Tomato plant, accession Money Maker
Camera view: bottom (45 deg); turntable rotation: 270 degrees
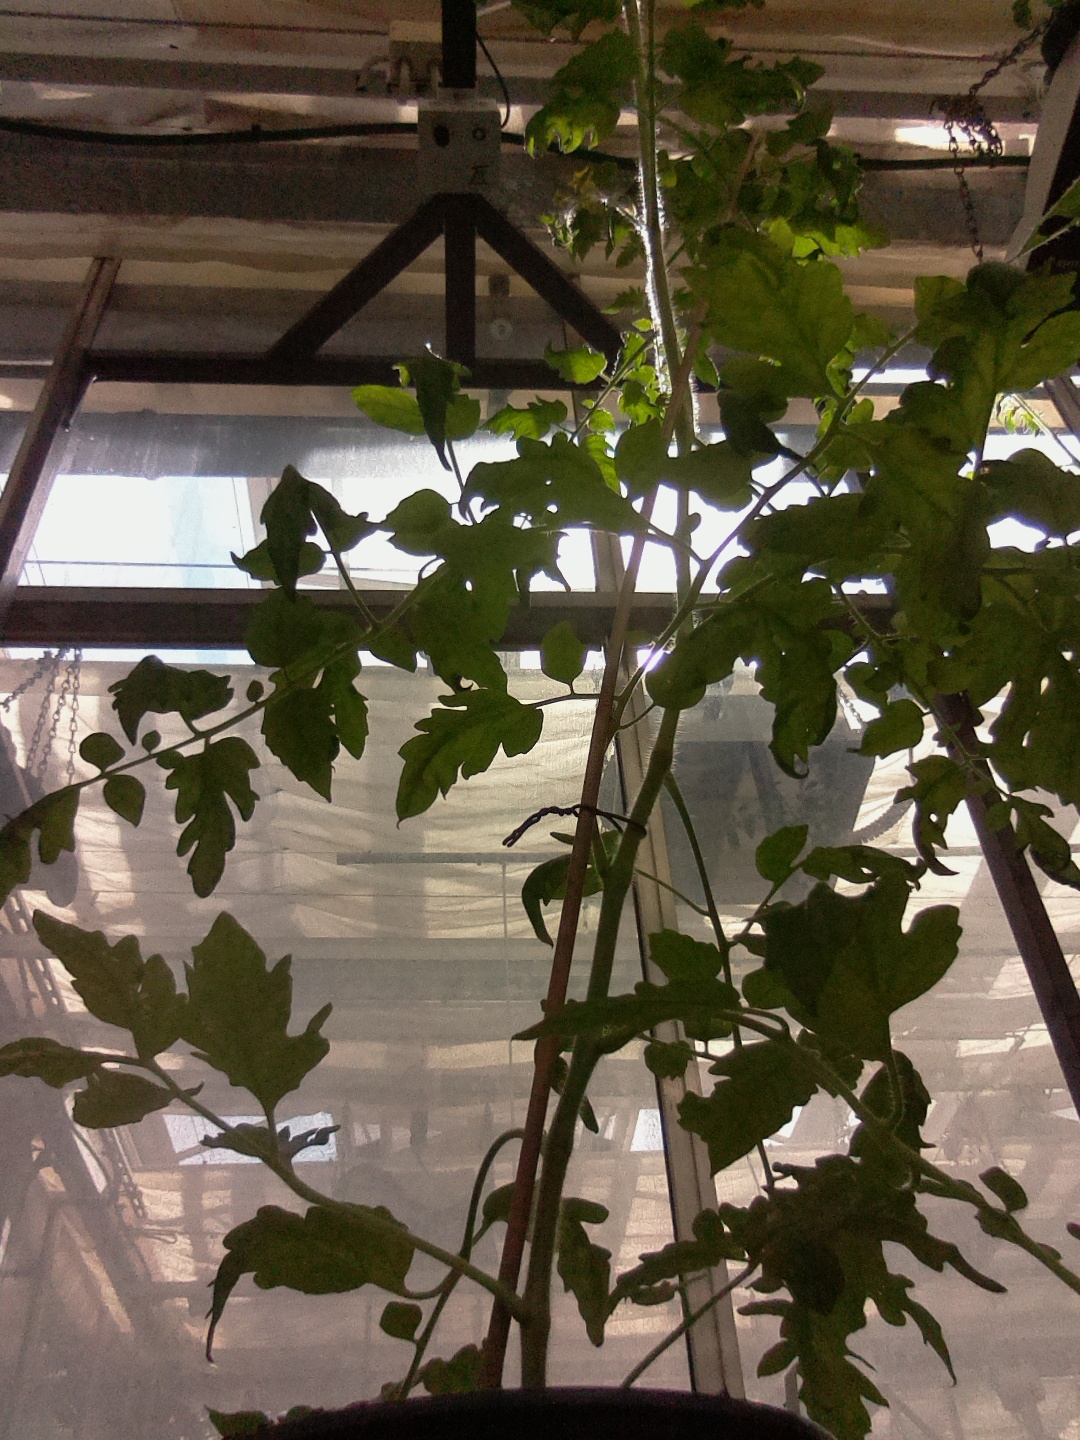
BBCH growth stage 66: Full flowering, 60%-70% of flowers open, more petals falling